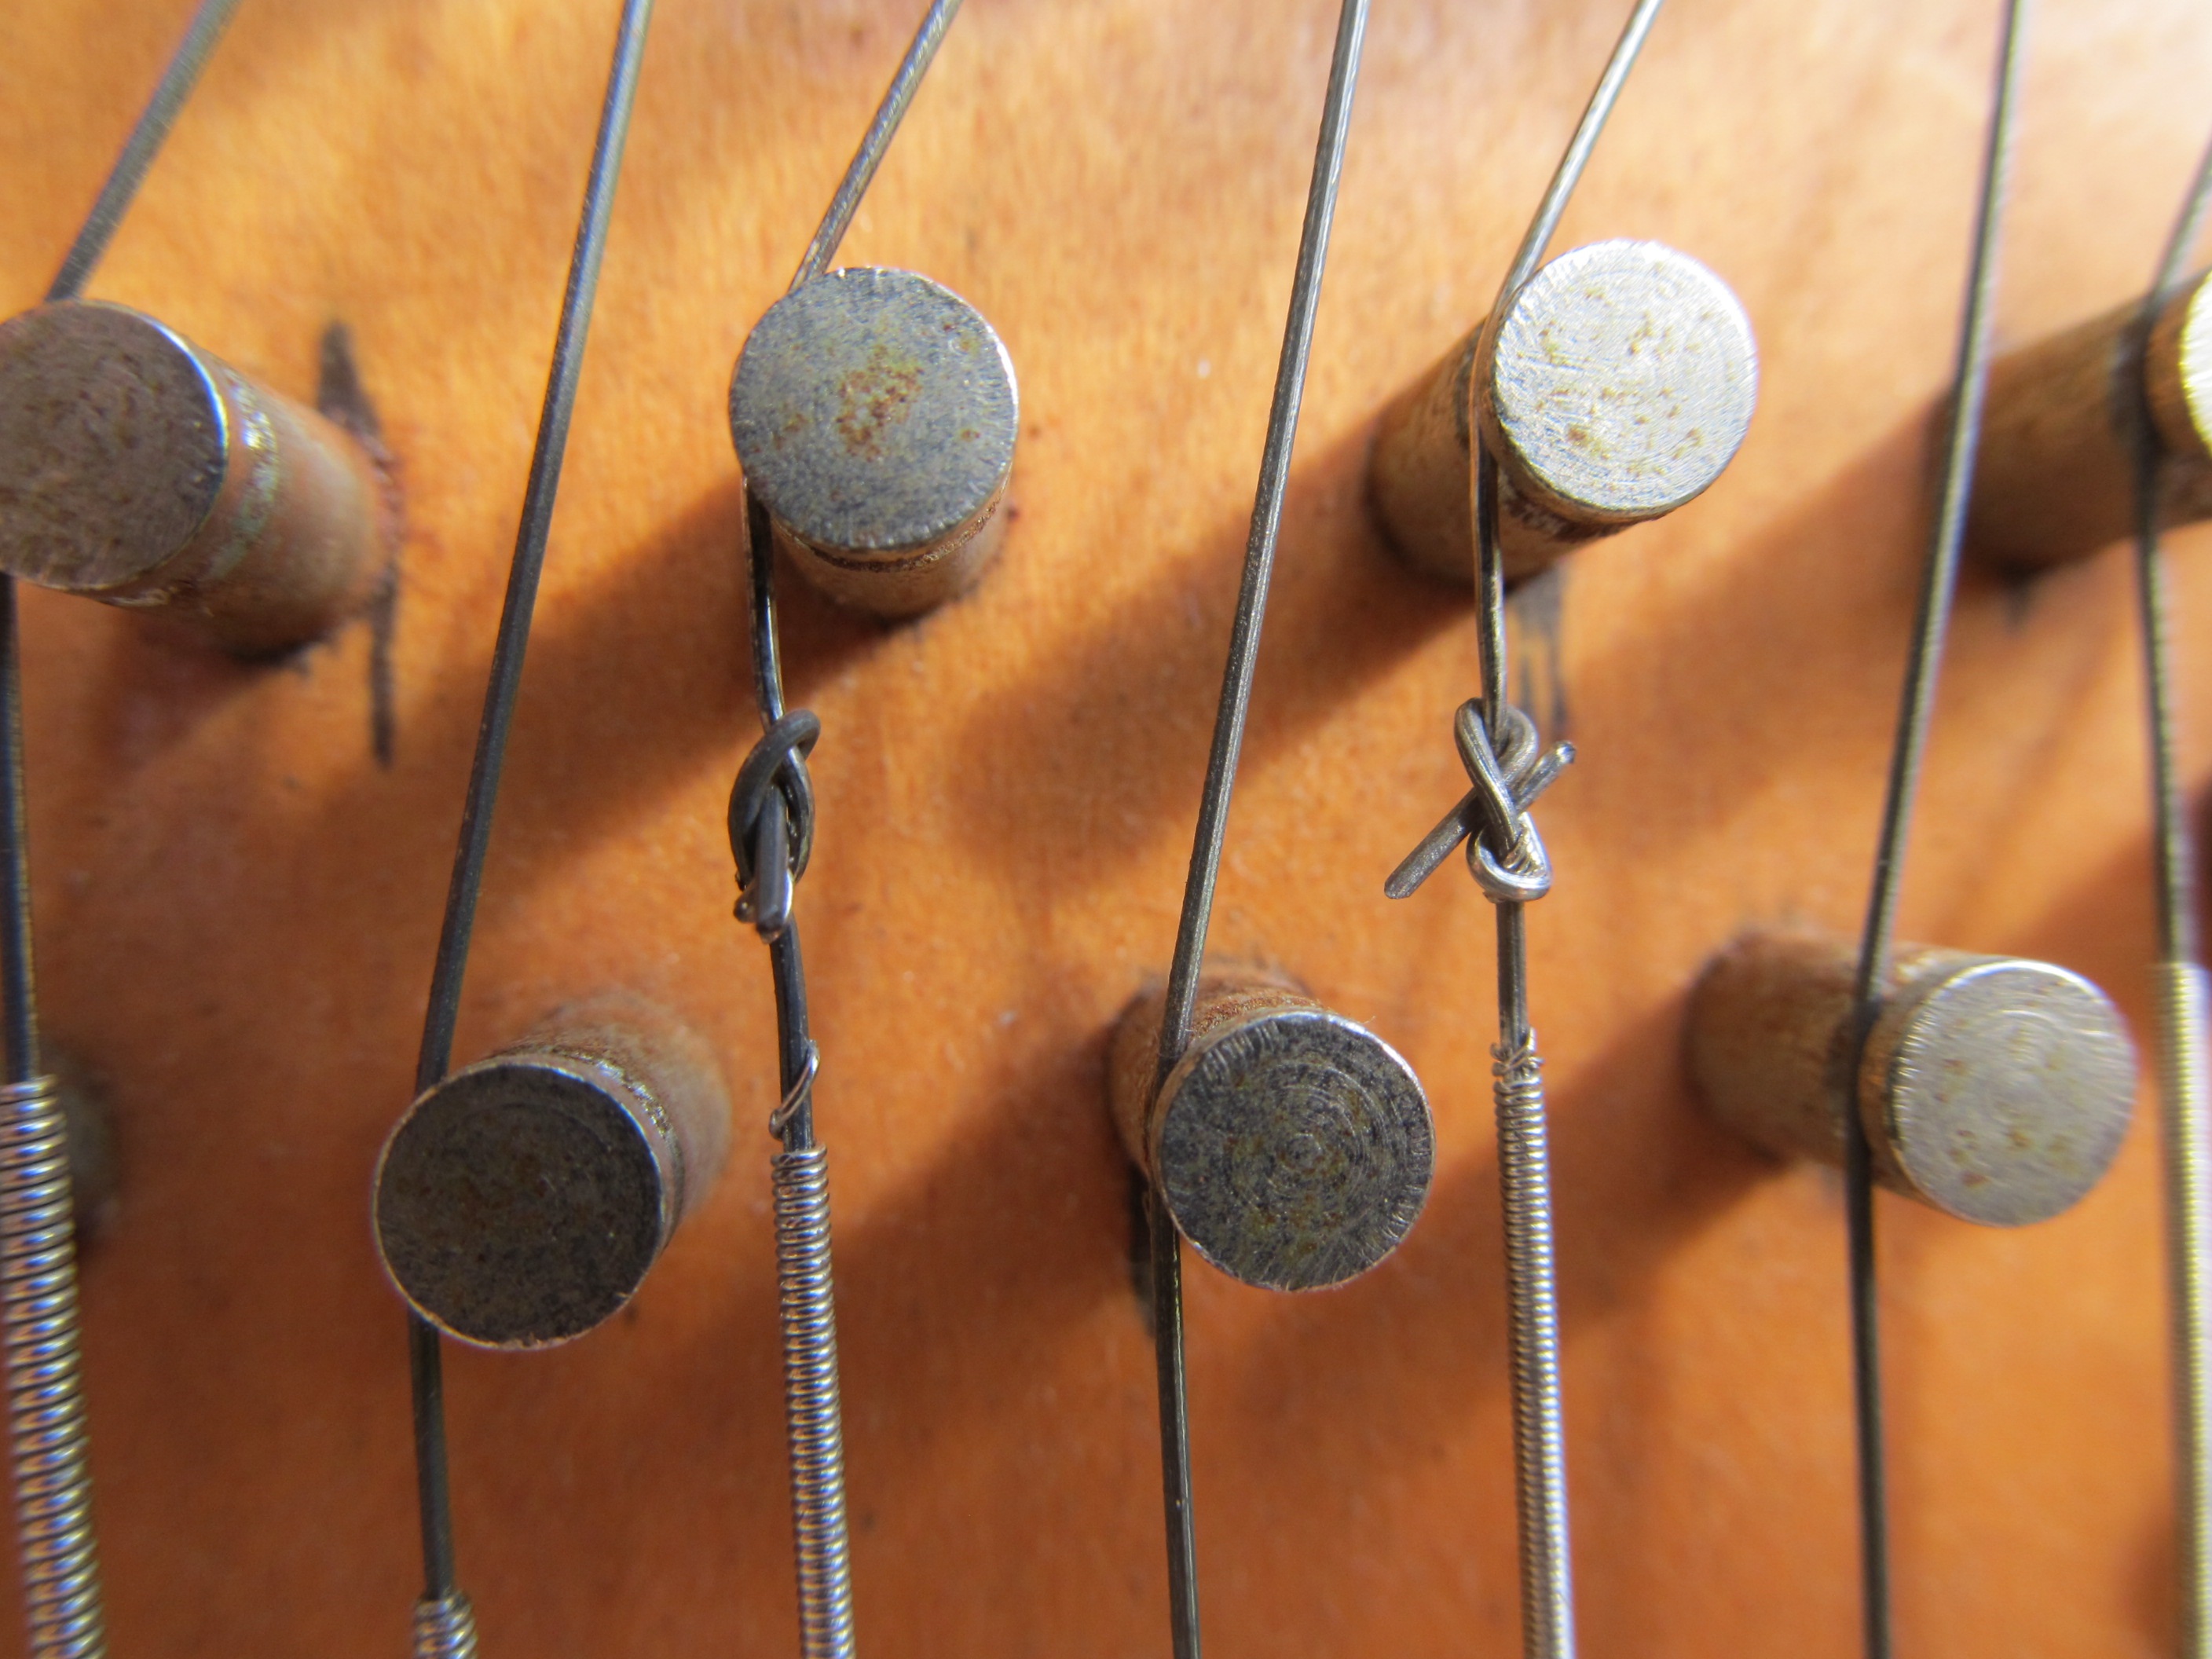
wood, guitar, wire, repair, macro, instrument, circle, close up, musical, earrings, strings, organ, knots, stringed, autoharp